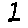
Label: 1